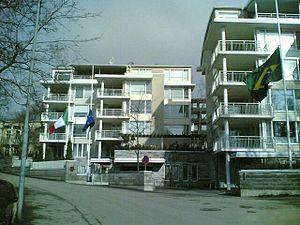
Le Brésil est un pays très bien représenté de par le monde ; il compte des représentations dans plus de 125 pays.